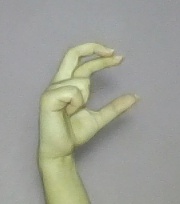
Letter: thal